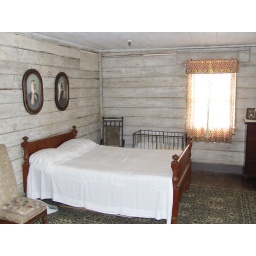
Mission House, the oldest wooden building in NZ.